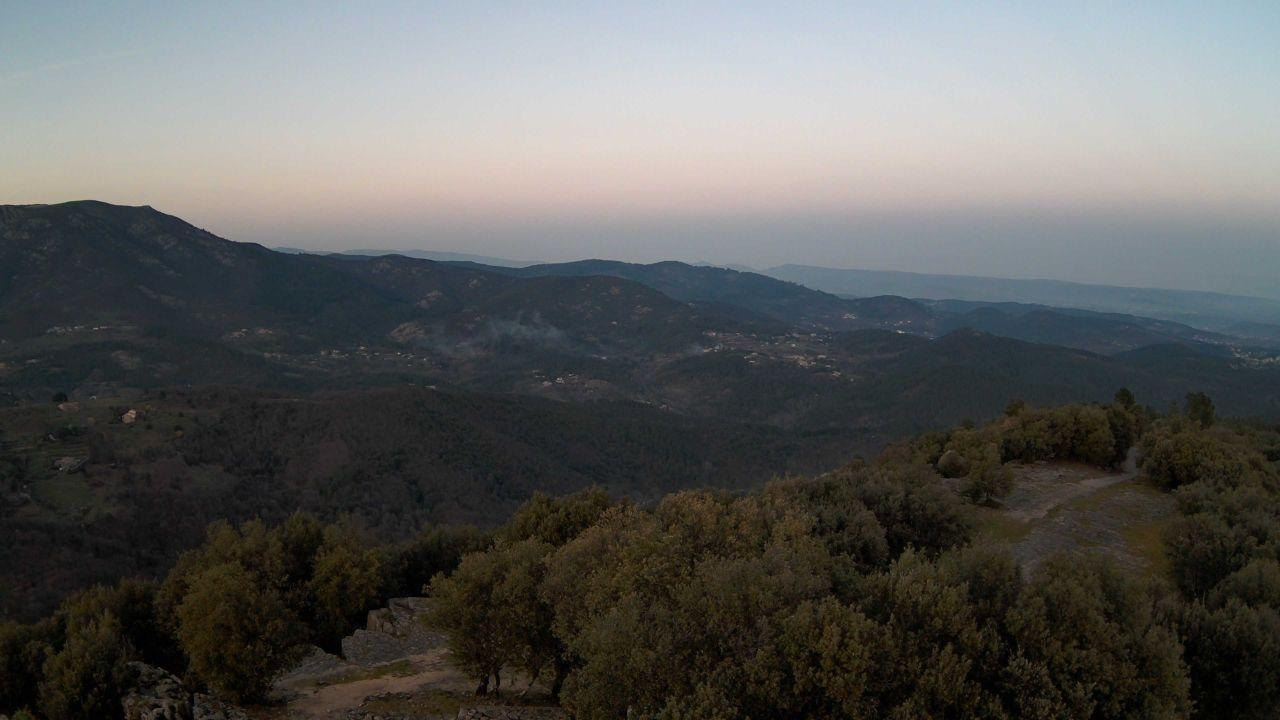
Fire: no
Smoke: yes